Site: brandenburg
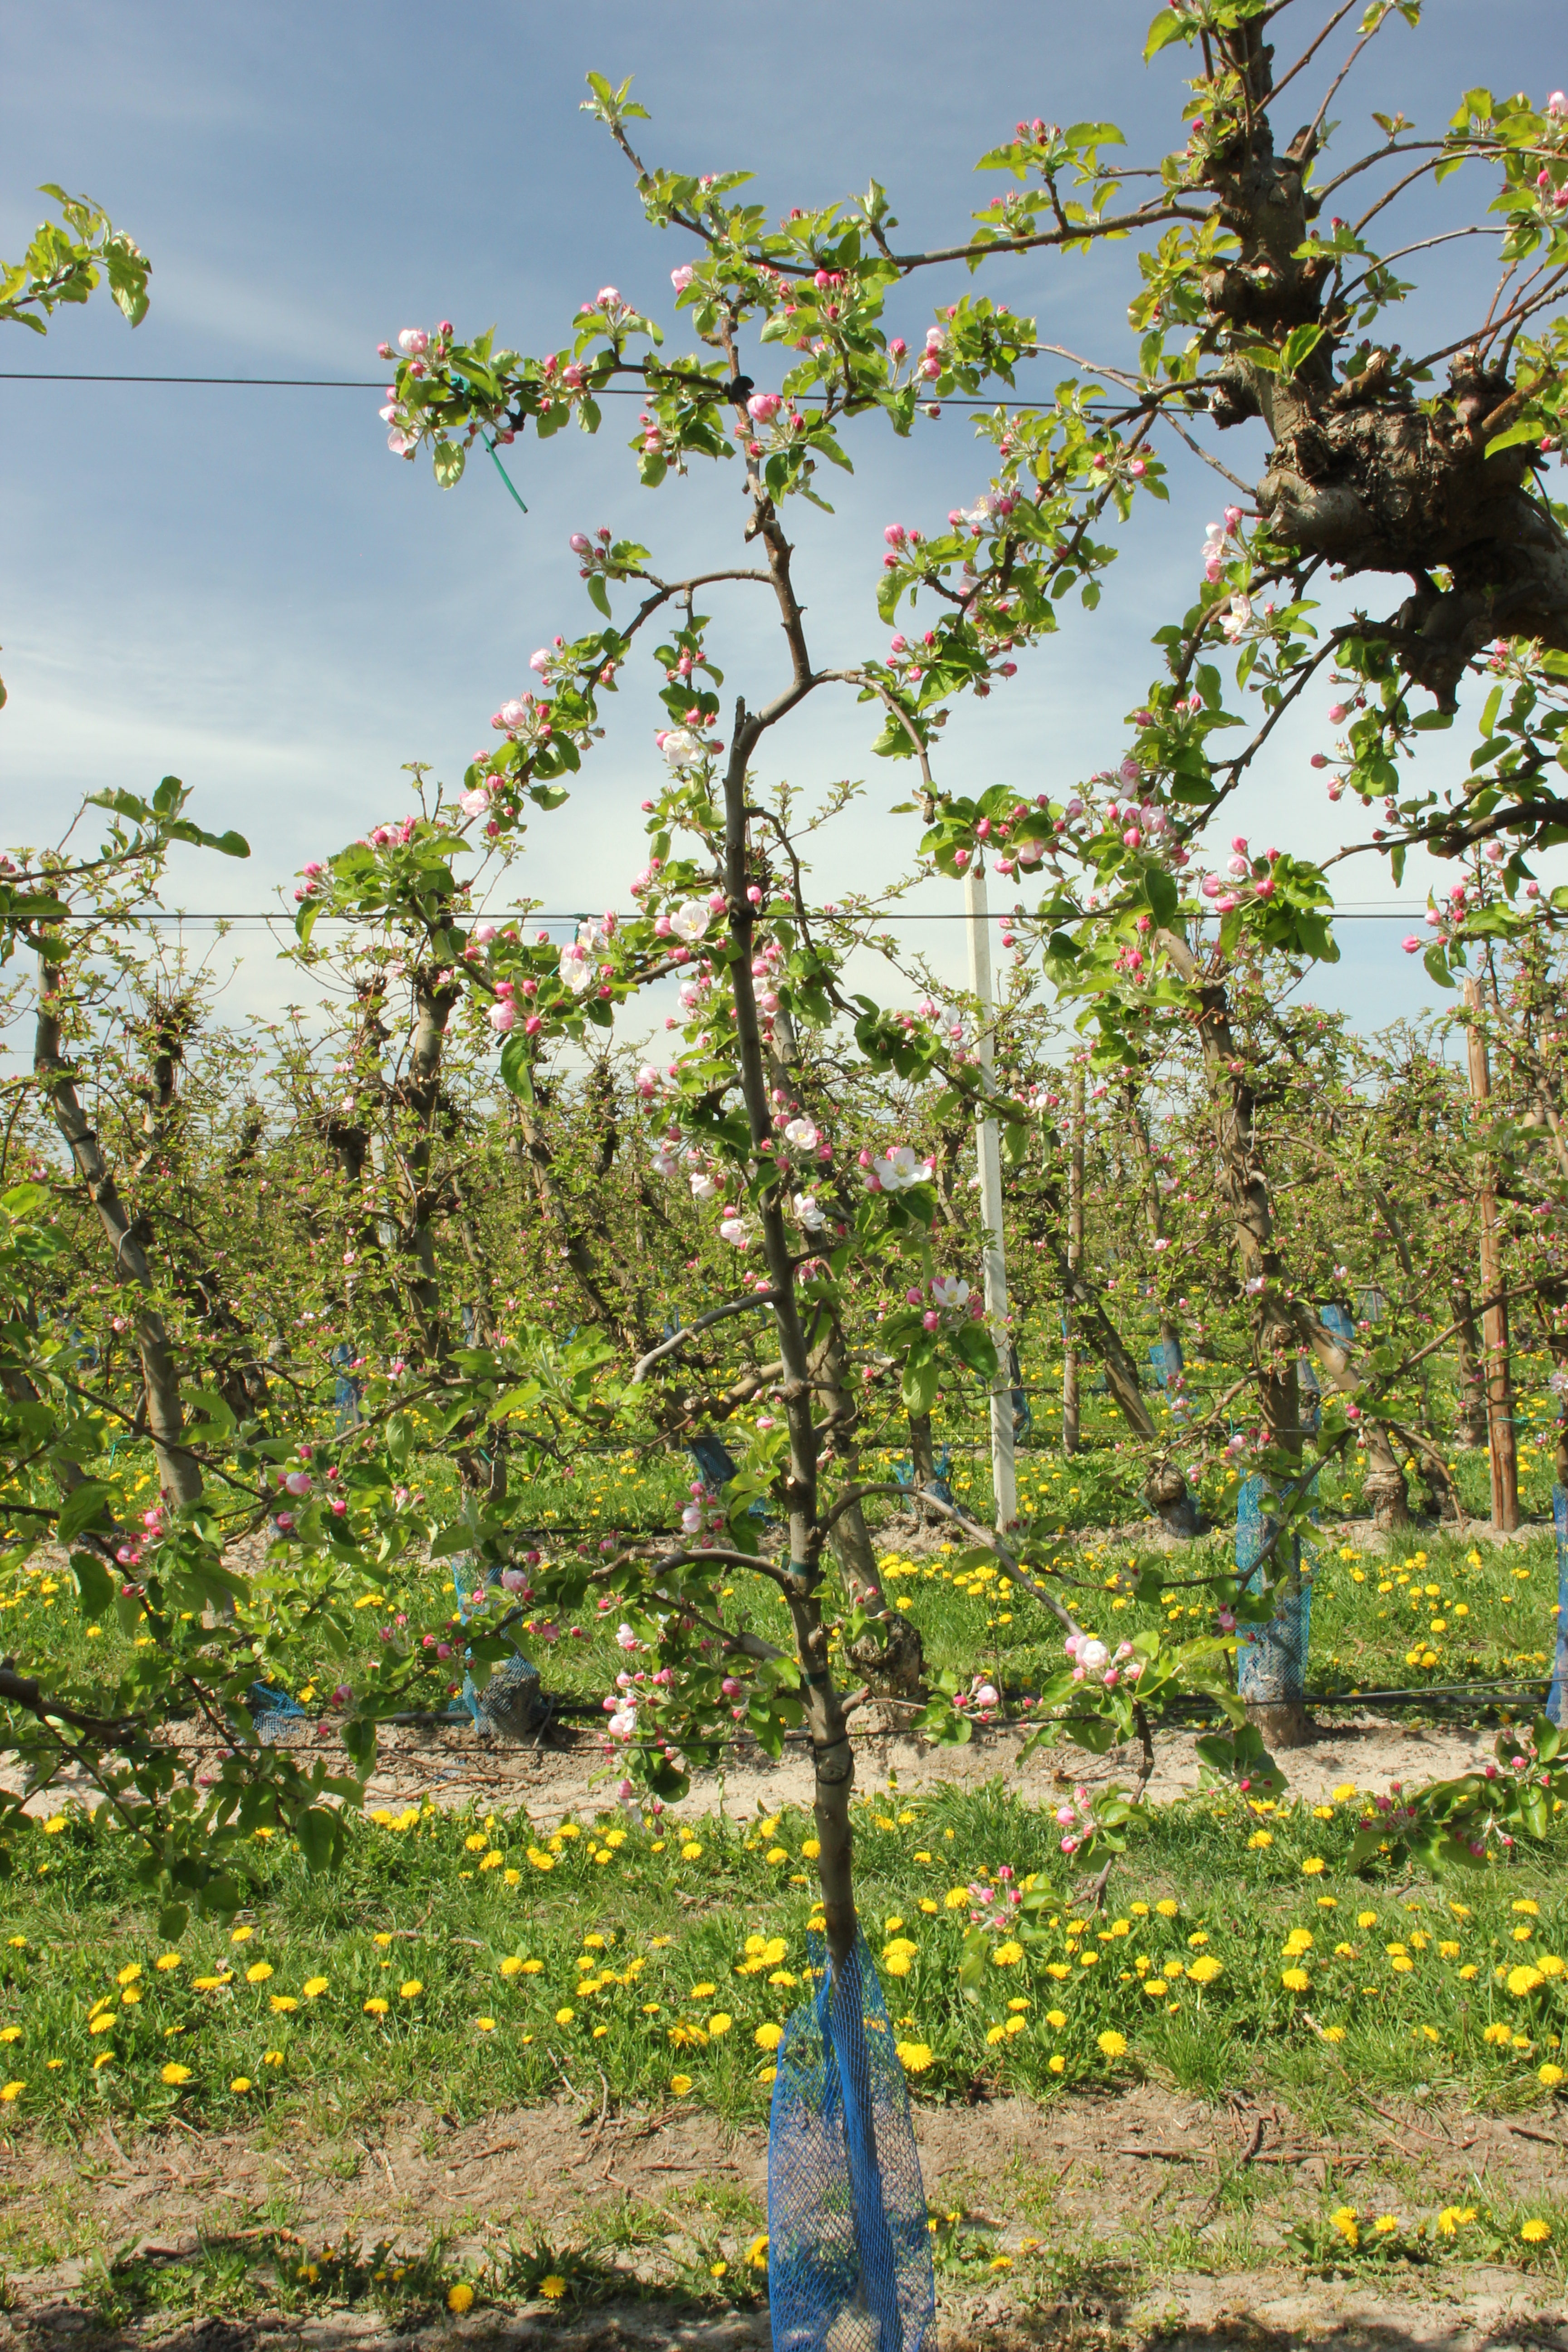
Growth stage (BBCH 57): Inflorescence emergence